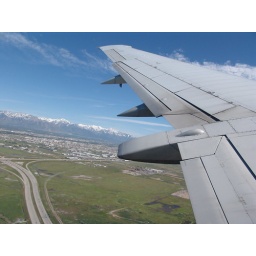
thats the mountains above my house in the back ground